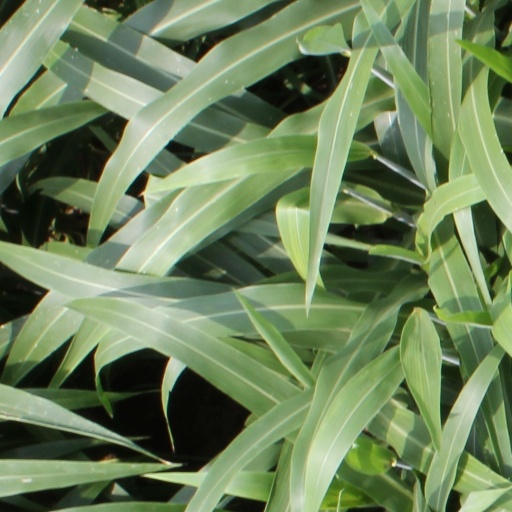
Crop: sorghum